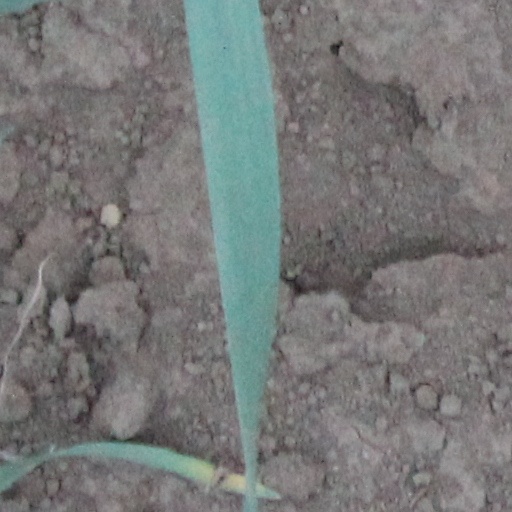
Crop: wheat